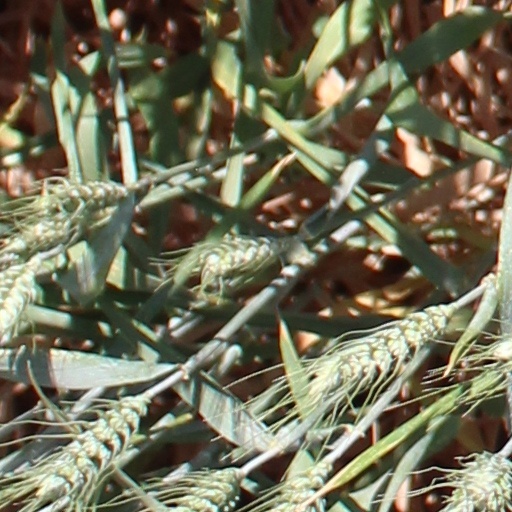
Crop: wheat